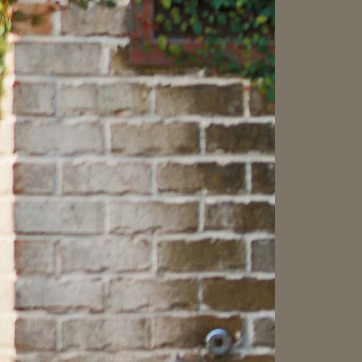
Material: painted